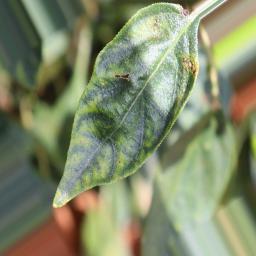
Label: healthy